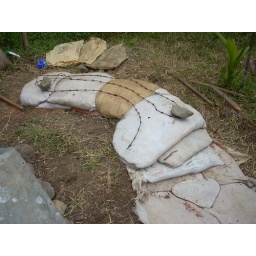
cob wall earth bag foundation in progress